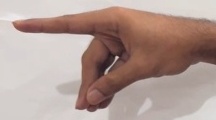
ASL sign: P